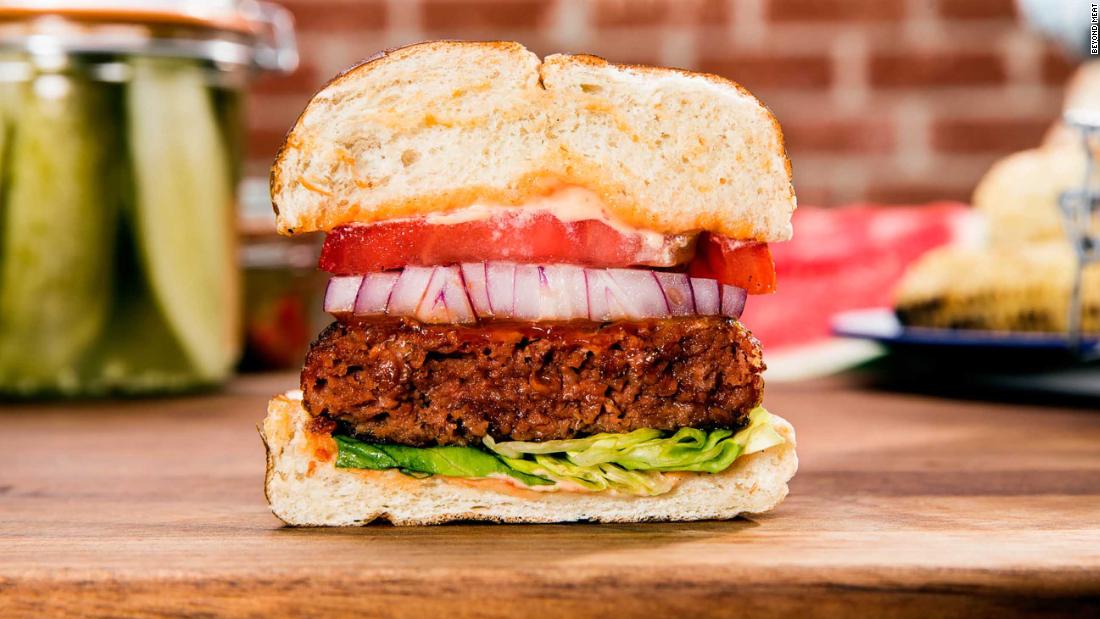
Dish: burger